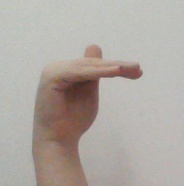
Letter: khaa